William McKinley

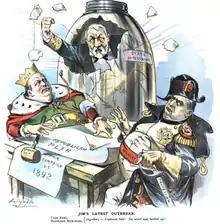
Even after his final run for president in 1884, James G. Blaine was still seen as a possible candidate for the Republican nomination. In this 1890 "Puck" cartoon, he is startling Reed and McKinley (right) as they make their plans for 1892.

Democrats ran a strong candidate in former lieutenant governor John G. Warwick. To drive their point home, they hired young partisans to pretend to be peddlers, who went door to door offering 25-cent tinware to housewives for 50 cents, explaining the rise in prices was due to the McKinley Tariff. In the end, McKinley lost by 300 votes, but the Republicans won a statewide majority and claimed a moral victory.